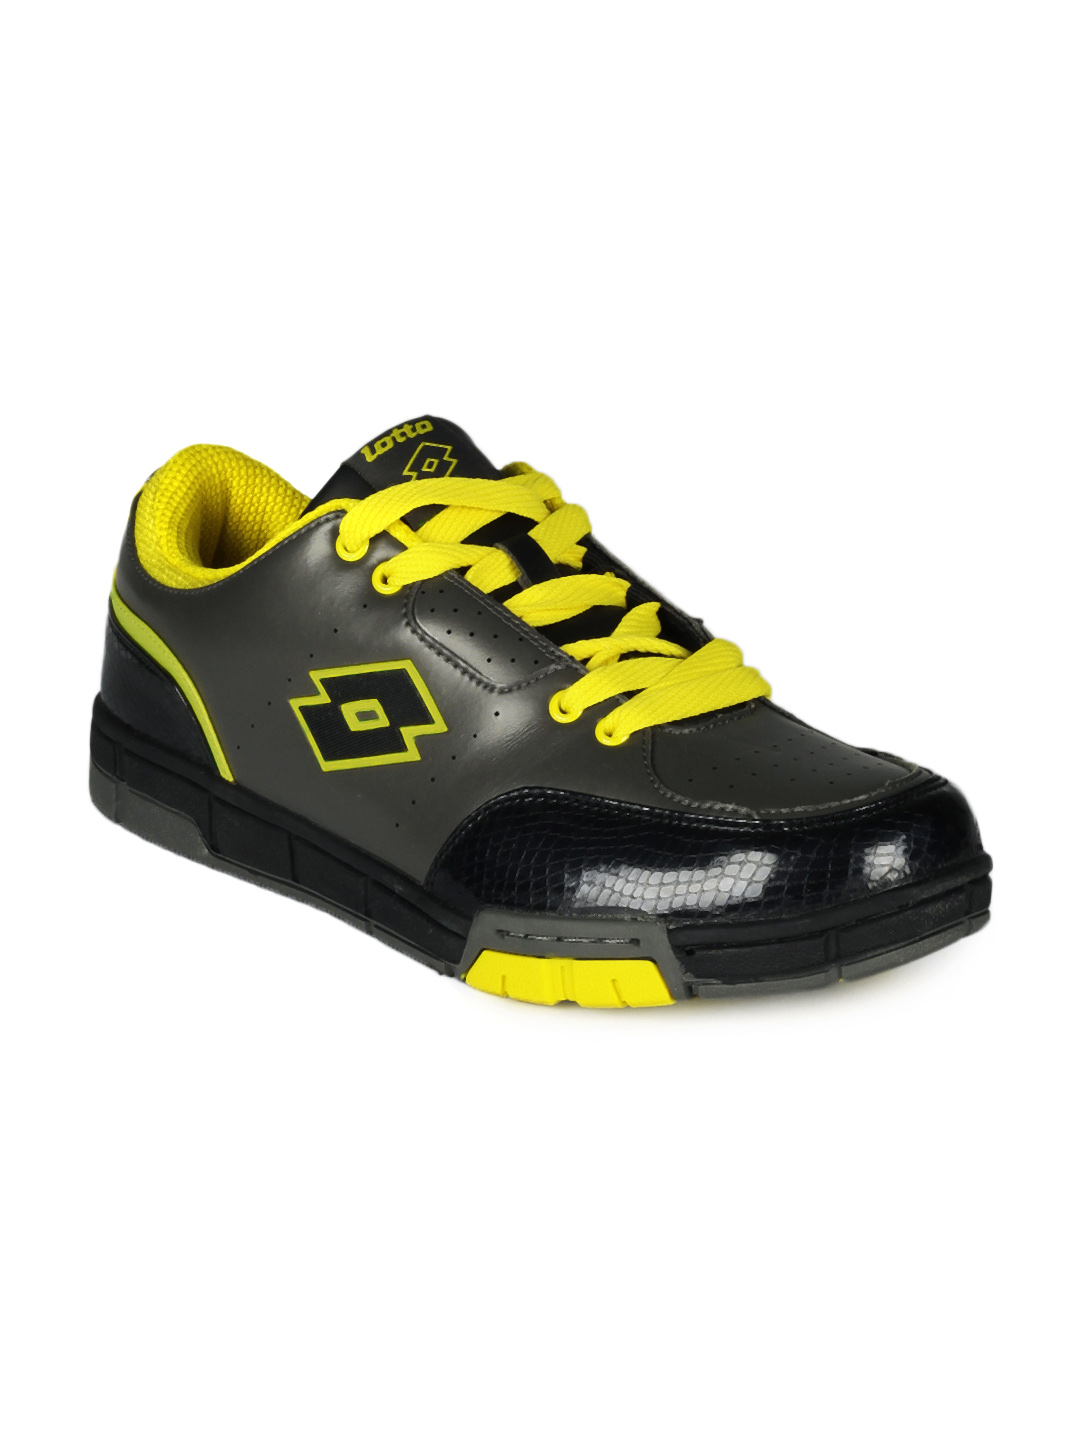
Lotto Men Grey Skateboard Shoes
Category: Footwear / Shoes / Casual Shoes
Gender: Men
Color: Grey
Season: Summer 2012
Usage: Casual